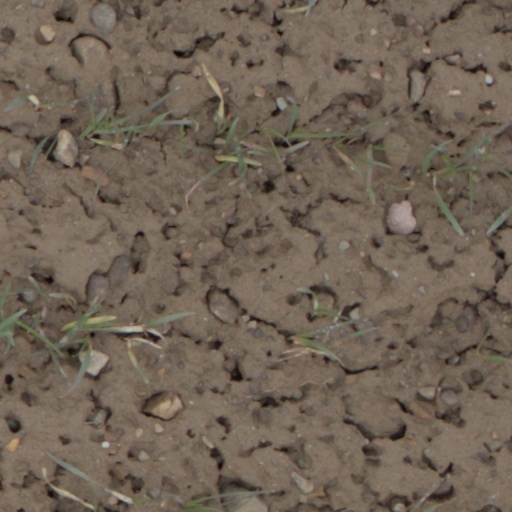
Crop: wheat